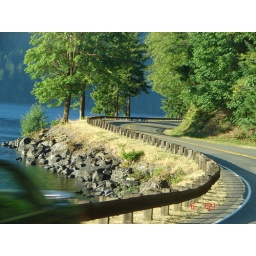
A curvy road following a lake shoreline in Washington state.